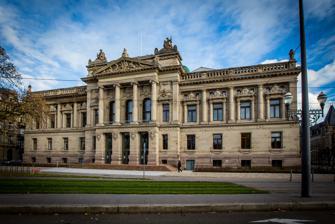
Building: National Academic Library (Strasbourg)
Country: France
Year built: 1895
Public library in Strasbourg, France The library after restoration in  2014. View of the Library through Place de la République Former main reading room of the library, built in 1950, destroyed in 2012 (architect: François Herrenschmidt) The National Academic Library ( French : Bibliothèque nationale et universitaire ; abbreviated BNU ) is a public library in Strasbourg , France. It is located on Place de la République , the former Kaiserplatz , and faces the Palais du Rhin . History After the destruction of the municipal library and the city's archives by Prussian artillery during the Siege of Strasbourg , the German Empire founded the BNU on 19 June 1872. The task of arranging its collections was given to historian and professor, Rodolphe Reuss . It became the regional library for the Reichsland Alsace-Lorraine , as, according to German tradition, every region should have at least one library. It was also an Academic library . The collections grew quickly, thanks principally to donations from all across Europe and the United States. But, even in spite of these generous donations, many priceless manuscripts, such as the Hortus Deliciarum had been destroyed and could never be replaced. The present-day building, which is a work of architects August Hartel and Skjold Neckelmann , was opened in 1895. After the territory of Alsace-Lorraine had been reverted to France following World War I , the question arose as to whether or not this library should be renovated and reopened. After some hesitation, the French government decided to keep the library. The library now holds about 3,000,000 volumes, which is the second largest collection in France. The collection contains, amongst other things, ca. 2,300 incunabula , 6,700 manuscripts (plus 29,000 others from the archives – kept by the library – of the De Turckheim family, and several other thousands from the Alsatian Franciscan order) and 5,200 papyri . References